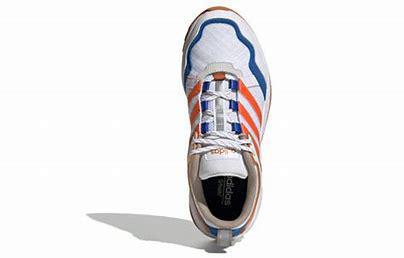
Brand: adidas
Model: neo Adidas NEO 20 20 FX